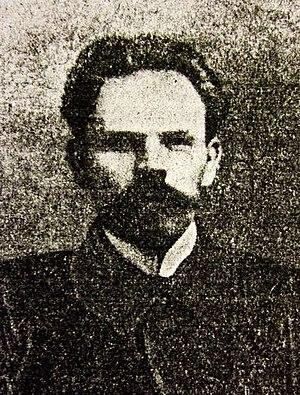
Gueorgui Apollonovitch Gapone, né le 5 février 1870 et mort le 28 mars 1906 à Ozerki dans la banlieue de Saint-Pétersbourg, est un prêtre orthodoxe russe.